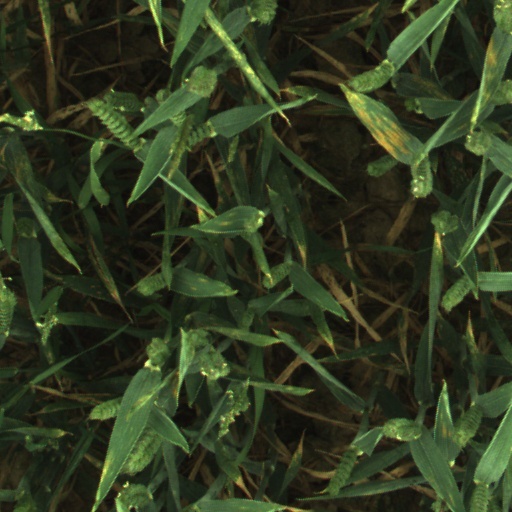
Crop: wheat